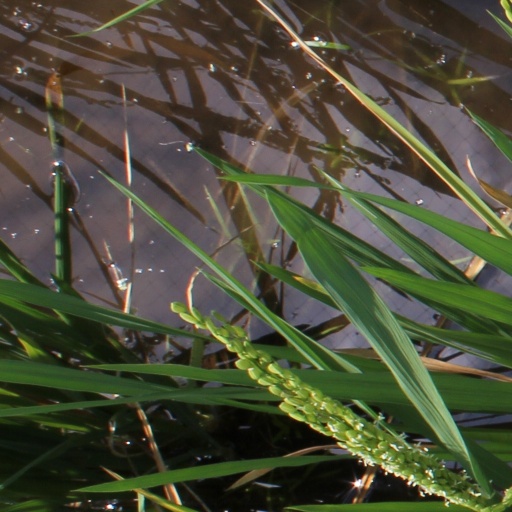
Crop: rice